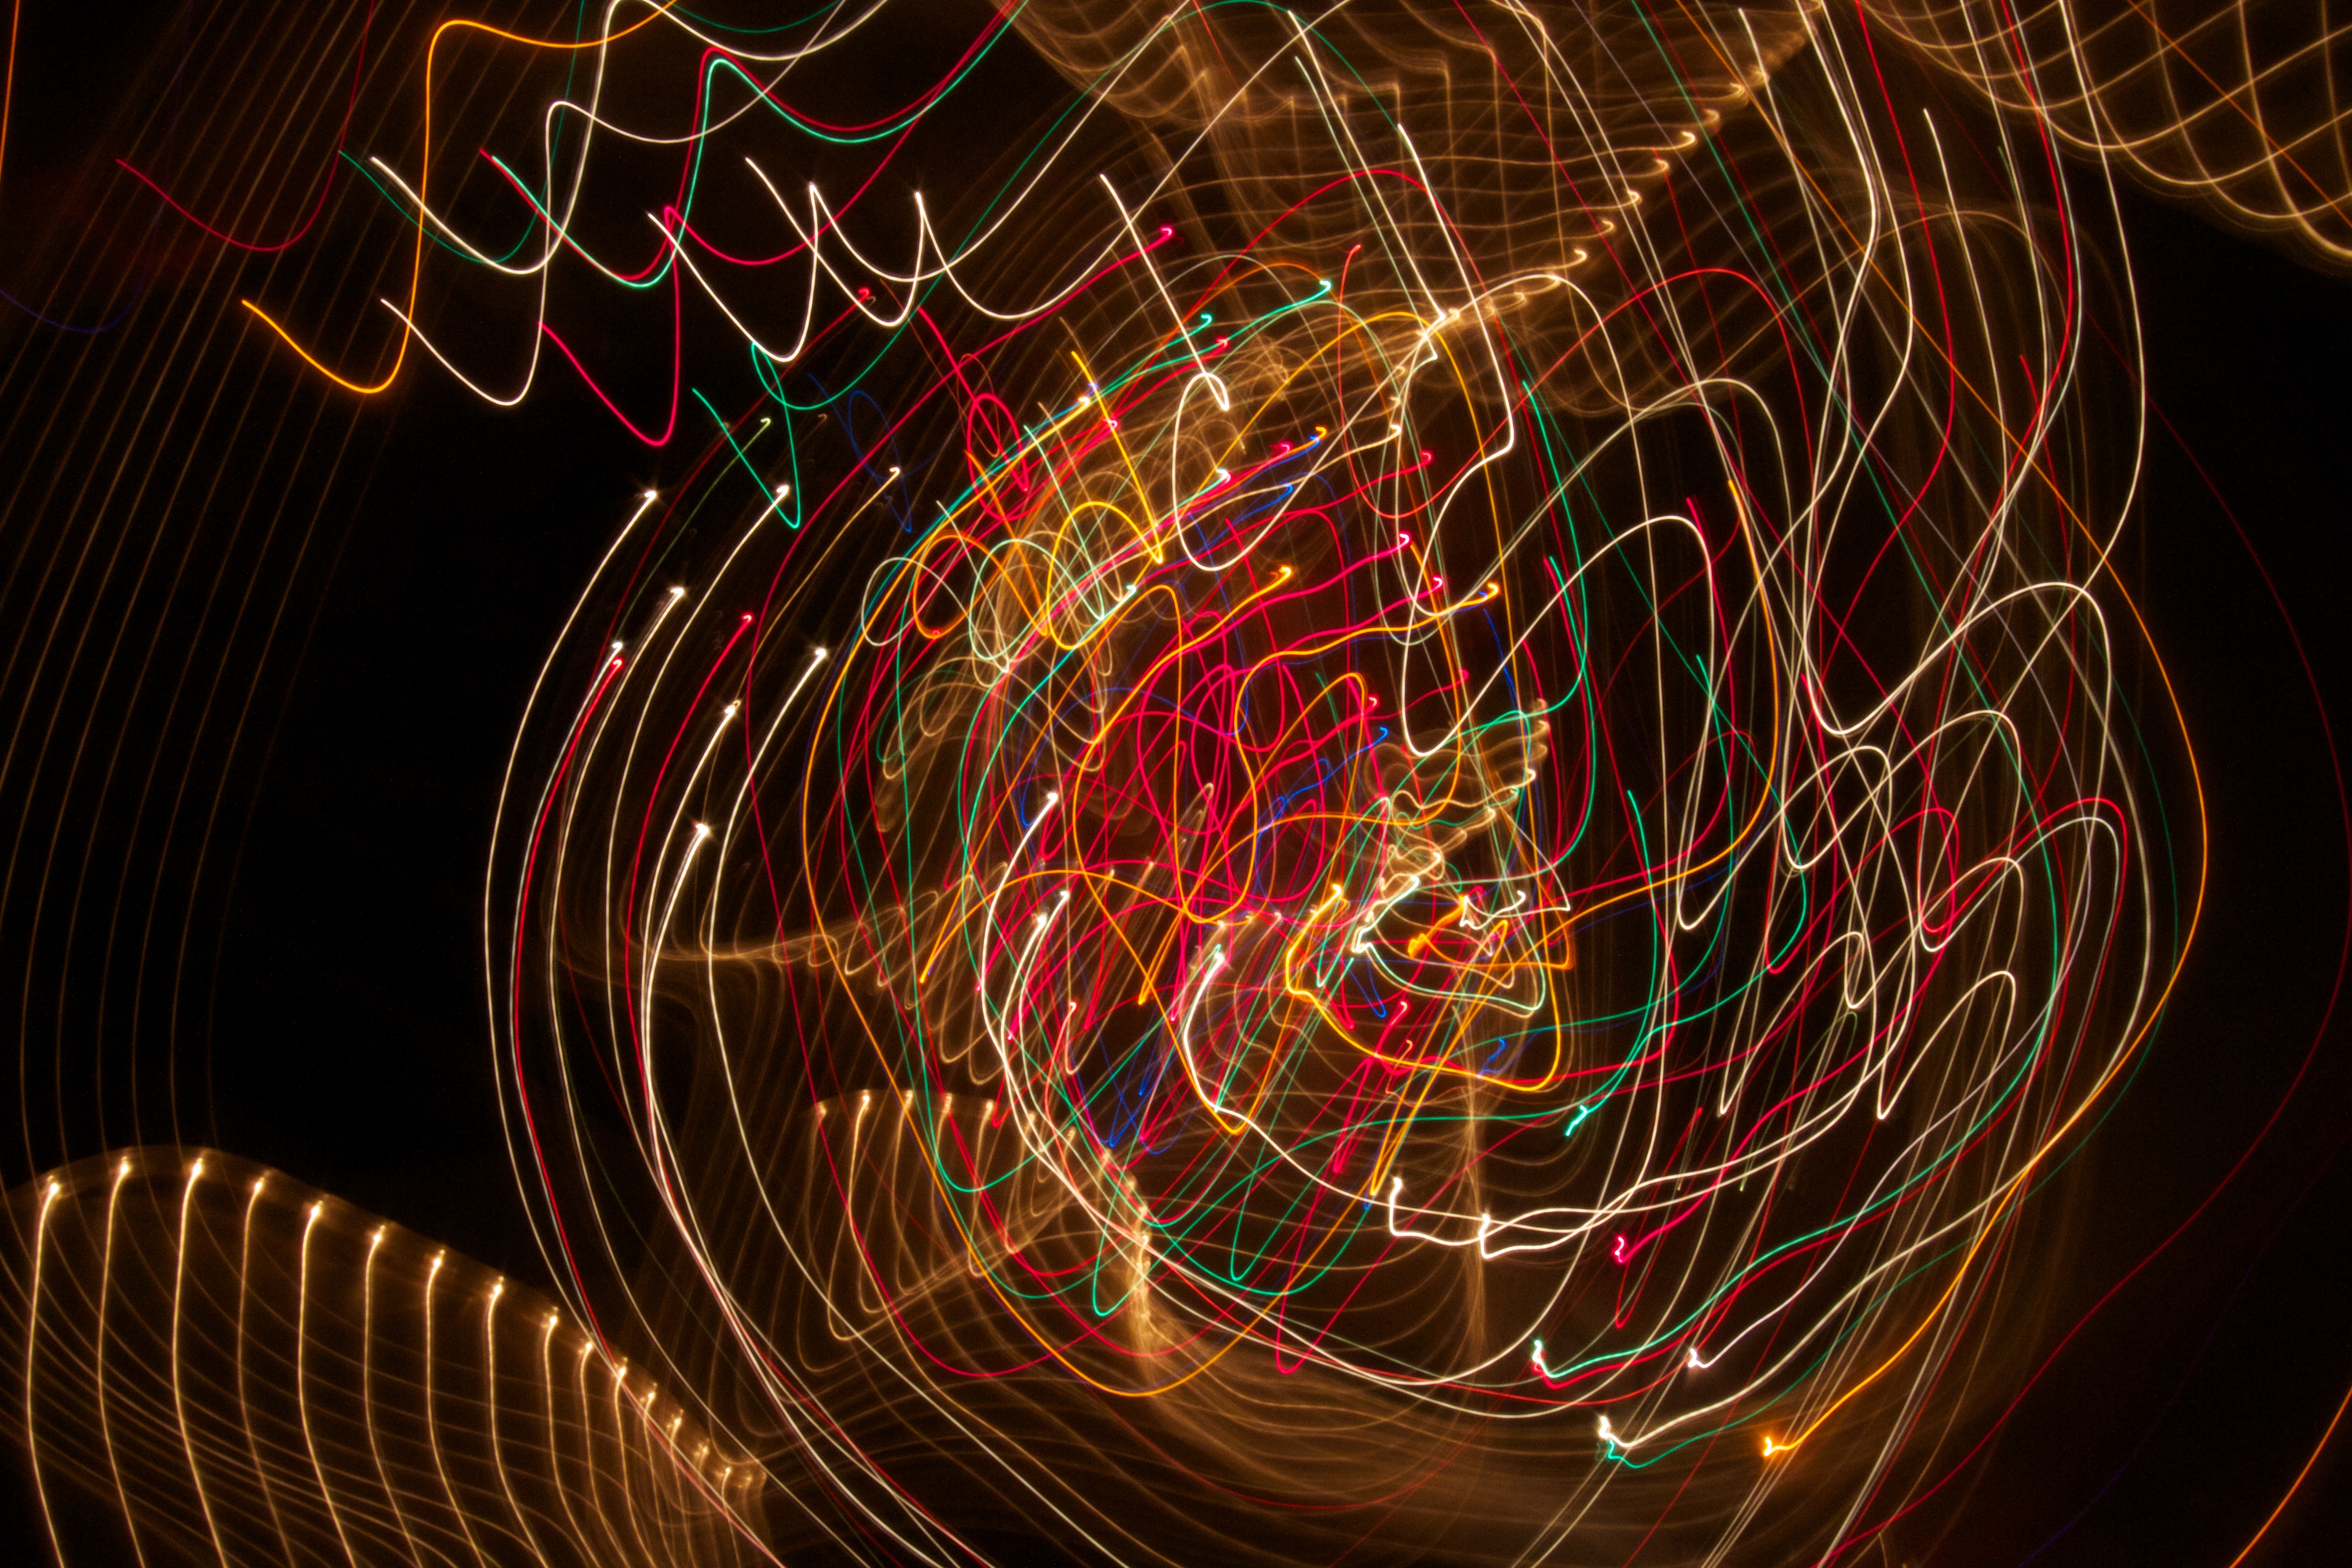
light, line, darkness, circle, christmas decoration, lightpainting, illustration, symmetry, organ, christmas lights, computer wallpaper, fractal art